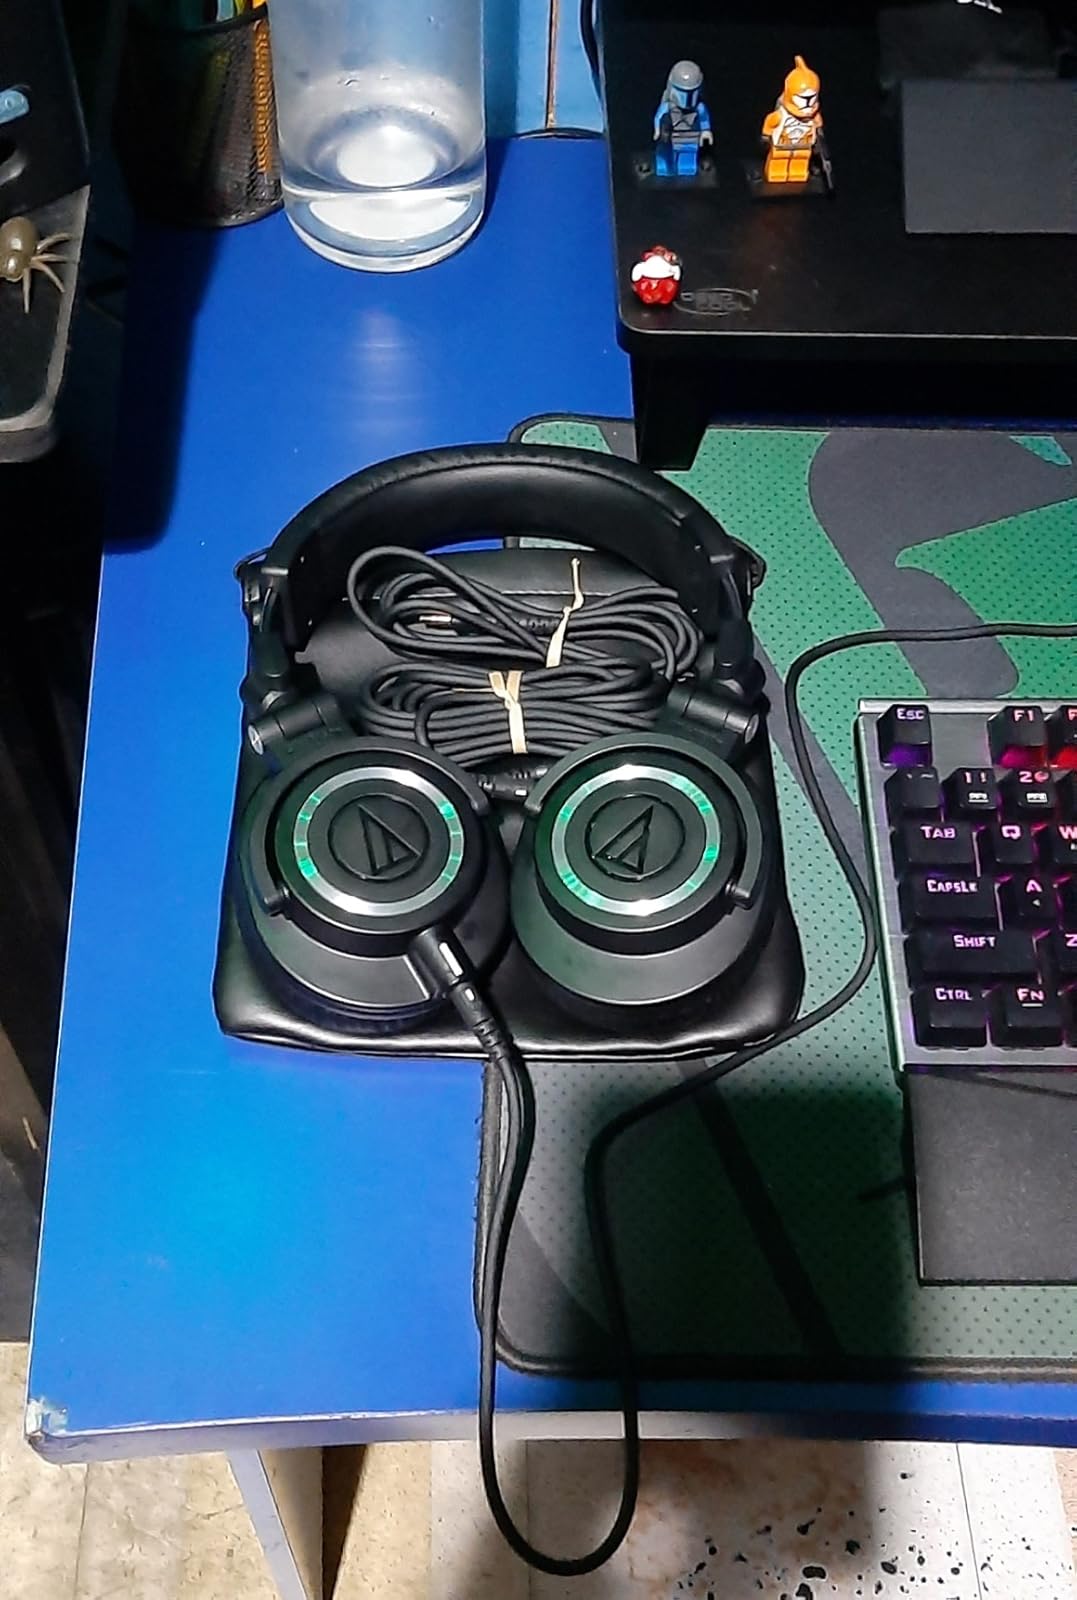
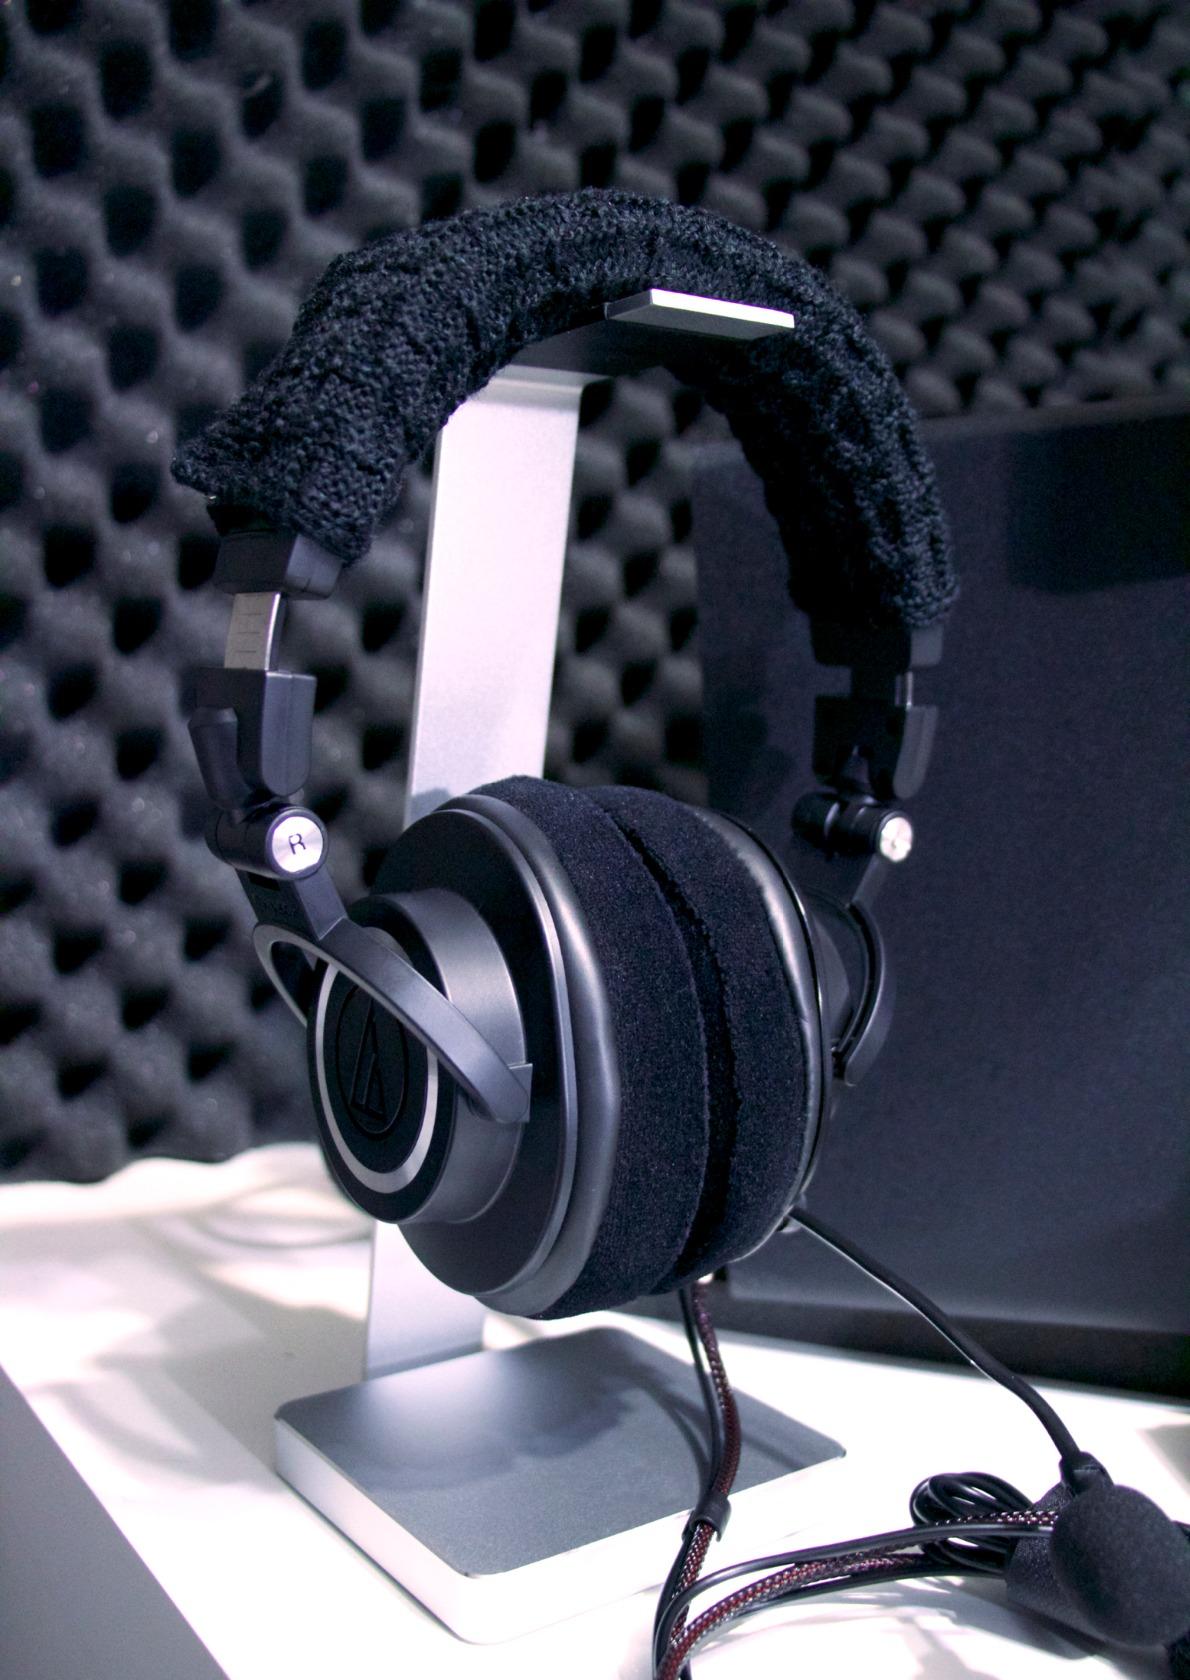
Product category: headphones
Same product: yes